Martin Watier

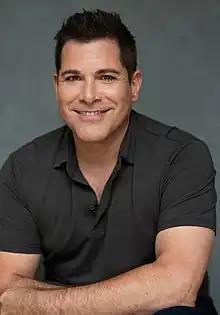

Martin Watier (born October 25, 1973) is a Canadian actor born in Montreal. Specialized in dubbing, he is, among other things, the official French voice of actors including Colin Farrell, Jude Law, Jake Gyllenhaal, Josh Hartnett, Kevin Hart, Mark Wahlberg, Ben Foster and Paul Walker.